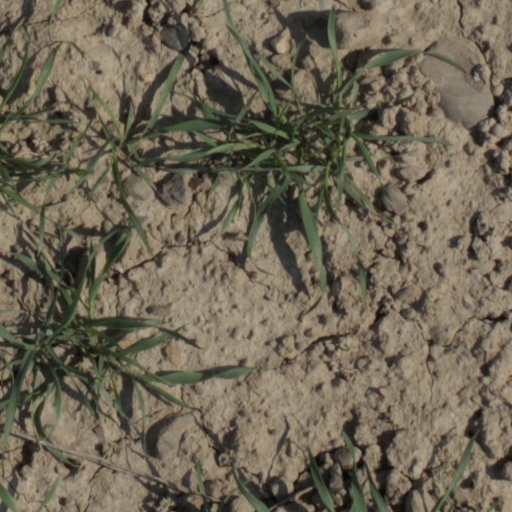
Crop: wheat